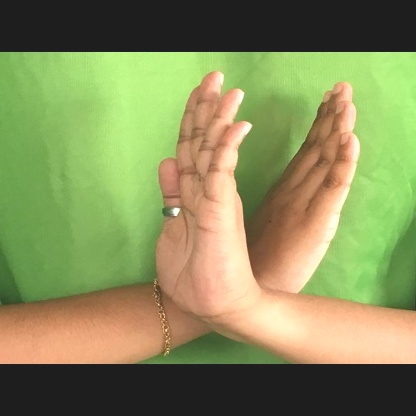
Mudra: Swastikam